Charles Plumet

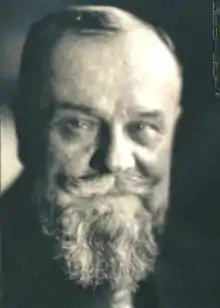
Charles Plumet in 1925 by Laure Albin Guillot

Charles Plumet was born in 1861. He became an architect and designed buildings in medieval and early French Renaissance styles.